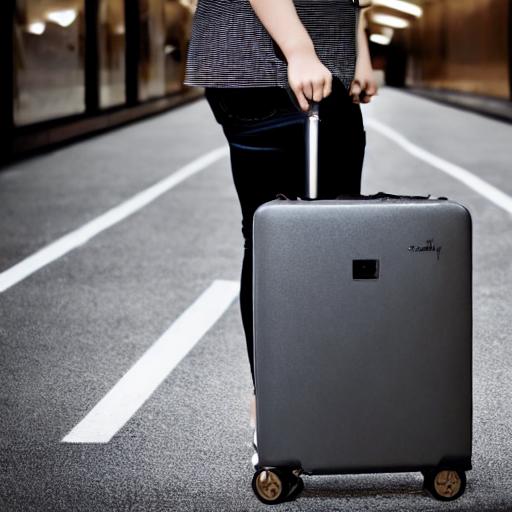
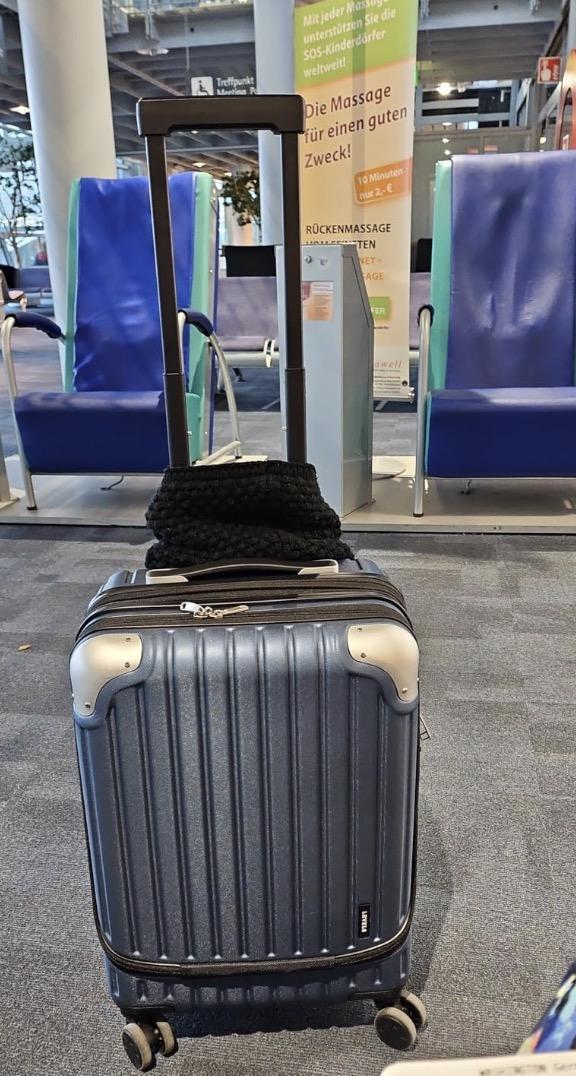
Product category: items_tea
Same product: no